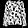
Label: Shirt